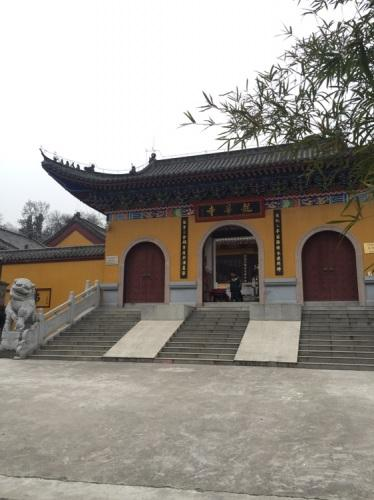
地标名称：龙华寺
所在城市：武汉市·武昌区